History of France

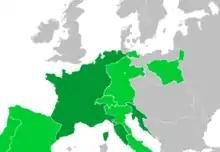
The height of the First Empire

The "Philosophes" were 18th-century French intellectuals who dominated the French Enlightenment and were influential across Europe. The philosopher Denis Diderot was editor-in-chief of the famous Enlightenment accomplishment, the 72,000-article "Encyclopédie" (1751–72). It sparked a revolution in learning throughout the enlightened world.